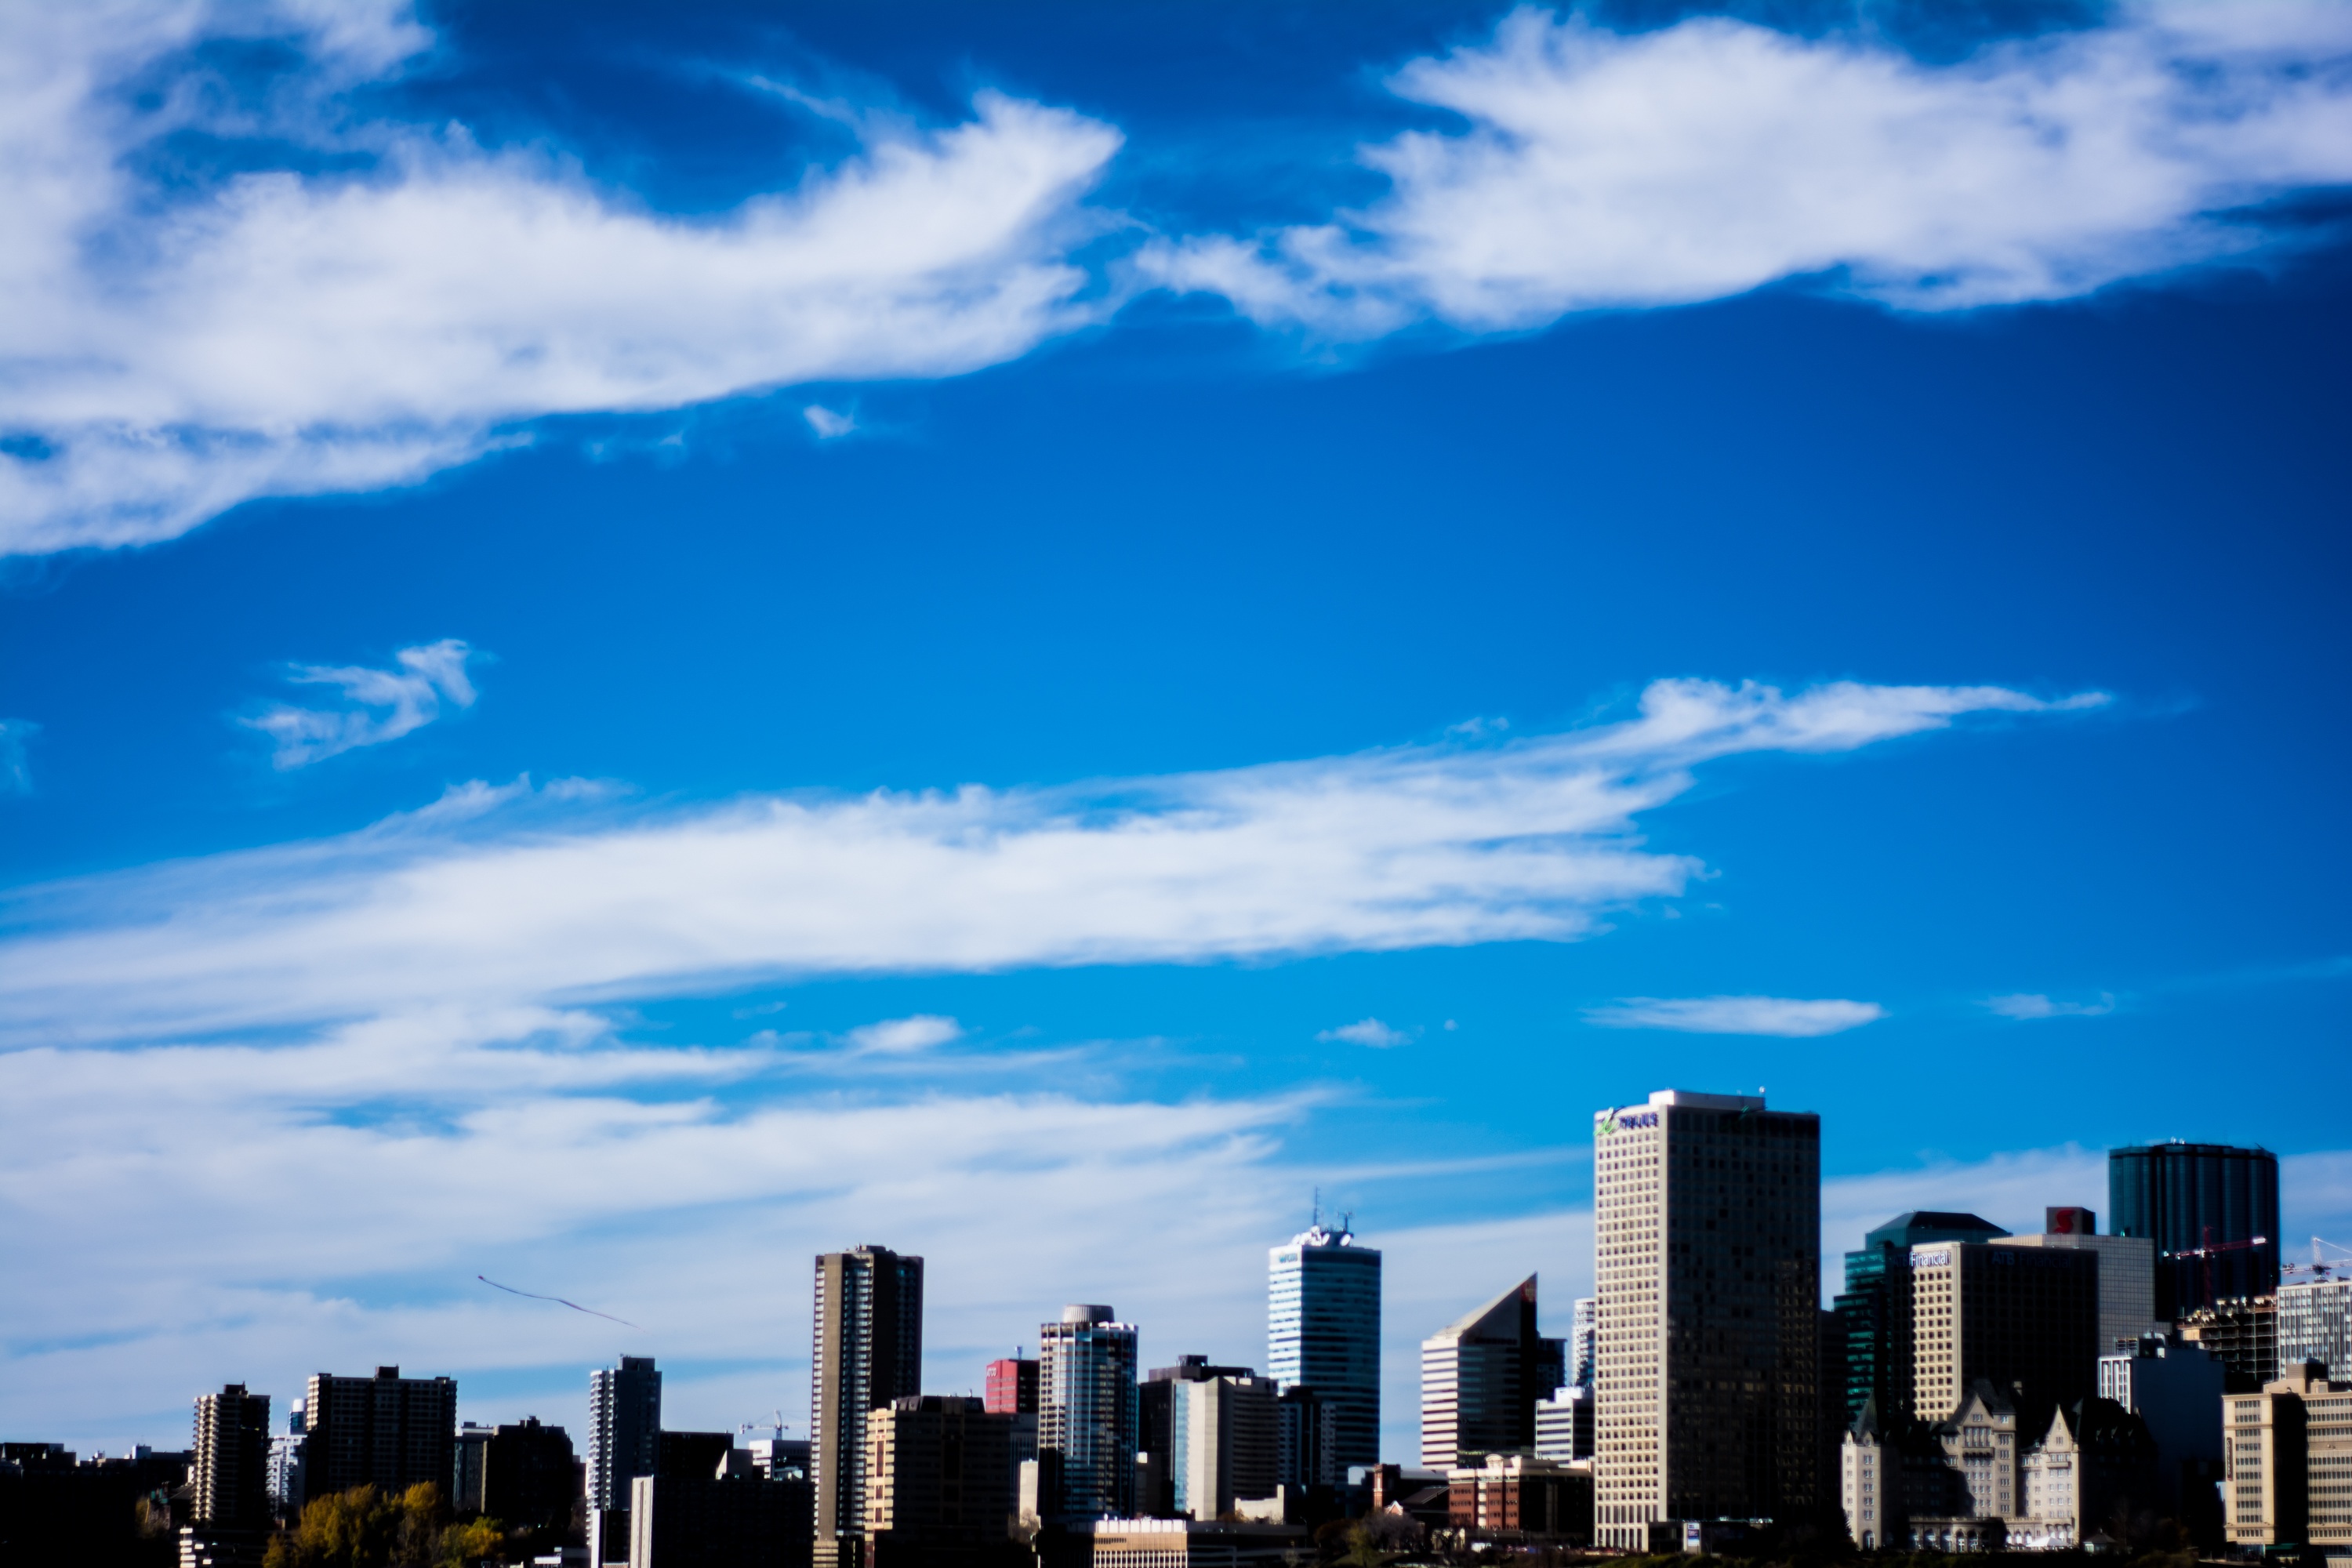
horizon, cloud, sky, sunset, skyline, city, skyscraper, cityscape, downtown, dusk, daytime, evening, metropolis, geographical feature, human settlement, atmosphere of earth, metropolitan area